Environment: real
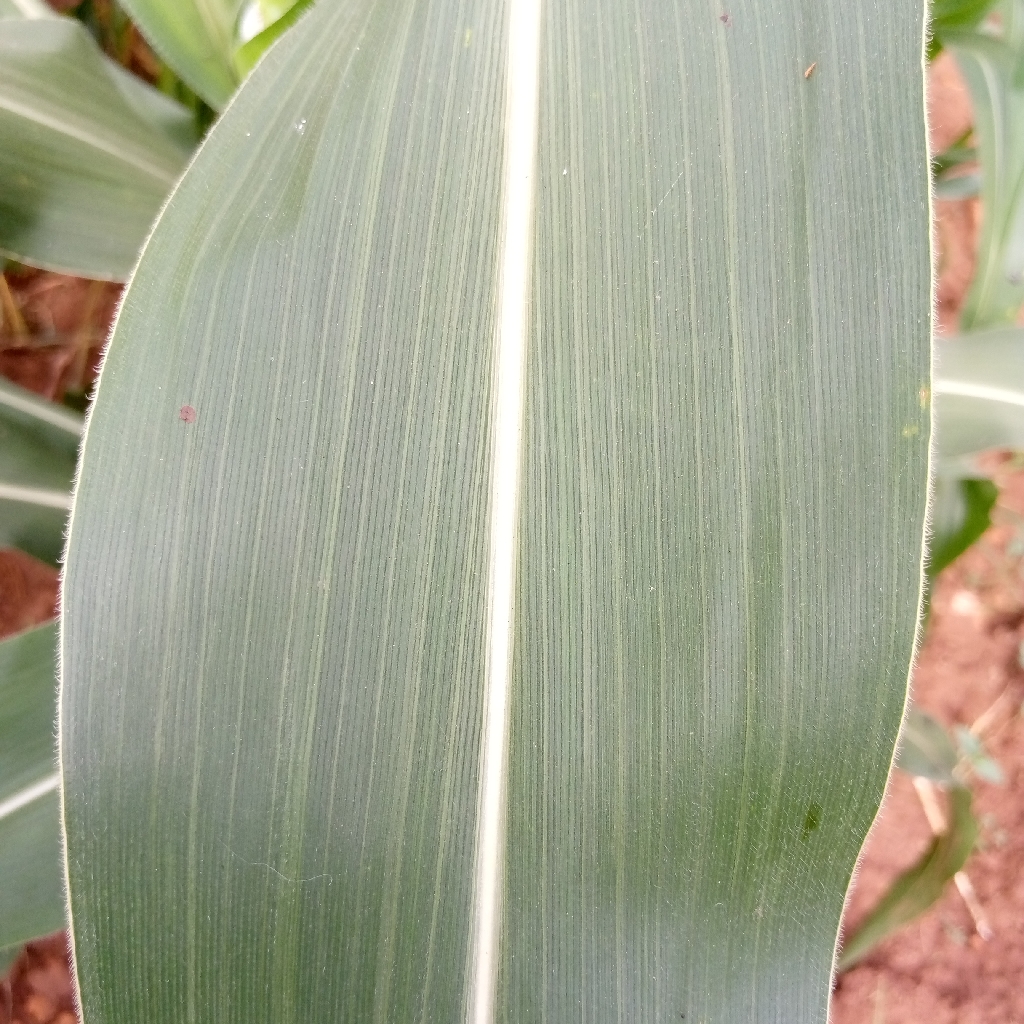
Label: healthy